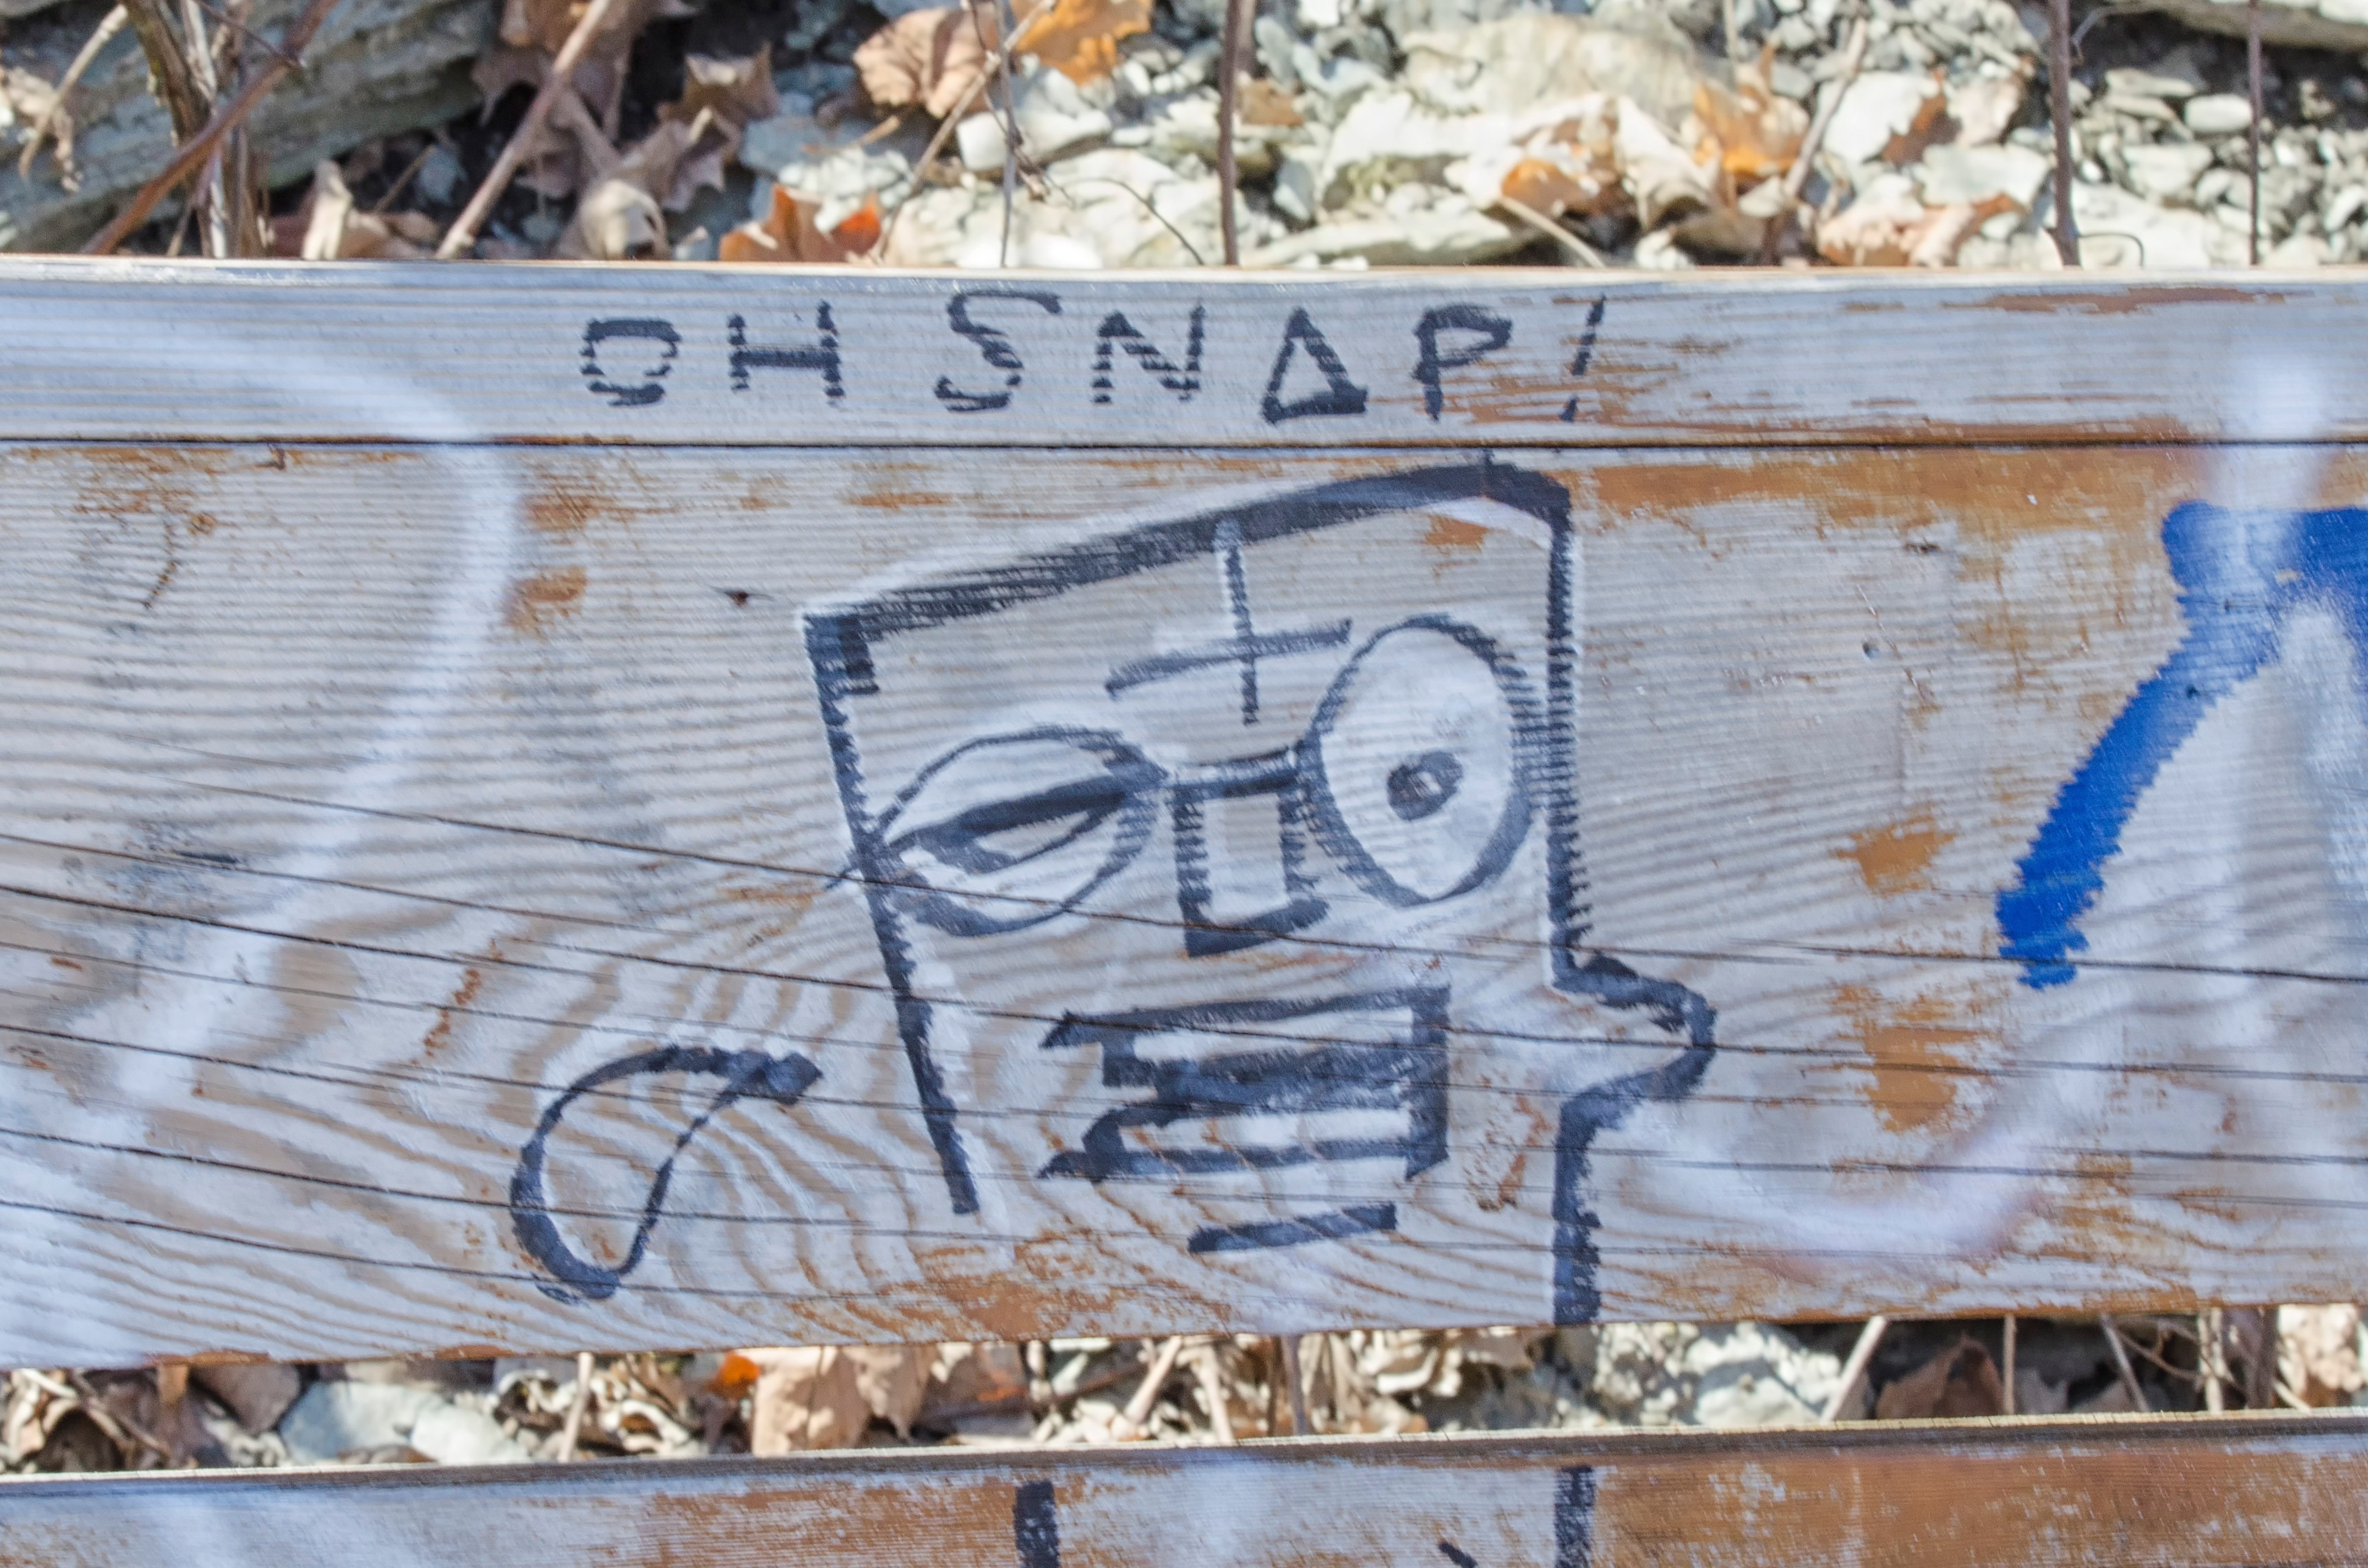
wood, wall, graffiti, art, canada, quebec, sherbrooke